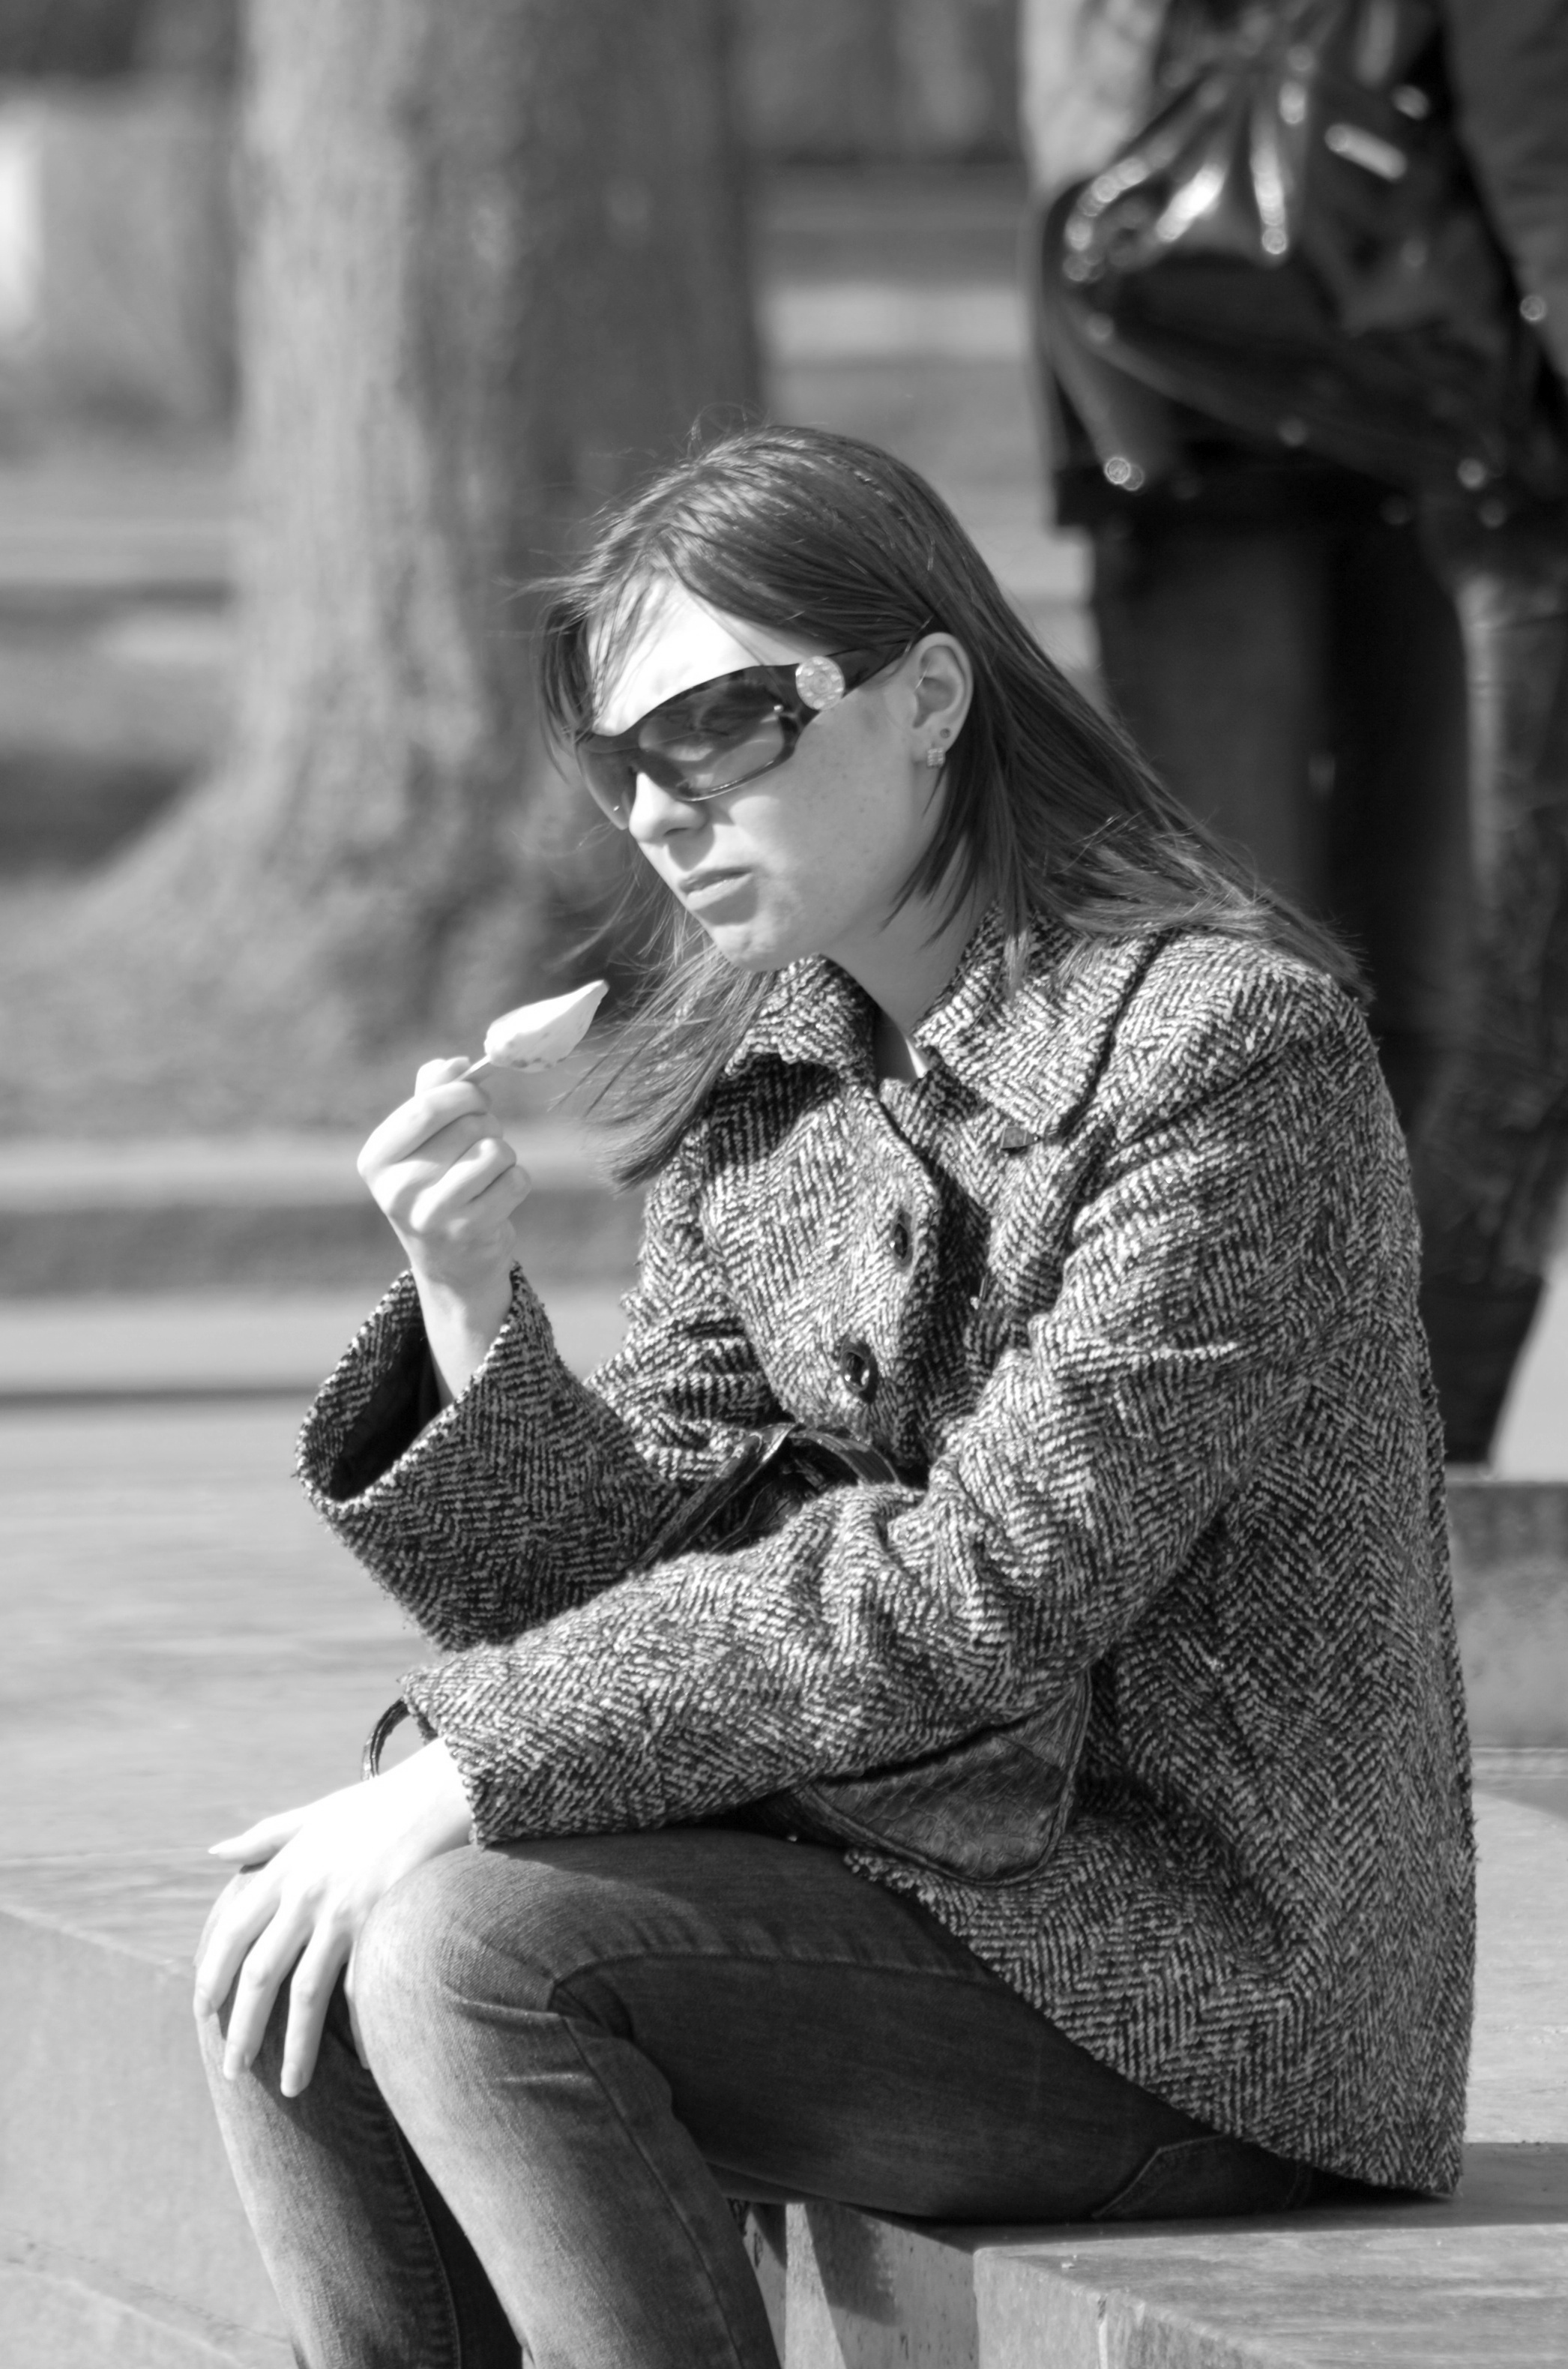
person, black and white, girl, woman, white, photography, portrait, model, sitting, fashion, clothing, black, monochrome, lady, bw, blackandwhite, blackwhite, dress, photograph, beauty, photo shoot, monochrome photography, portrait photography, human positions